Slate Islands, Scotland

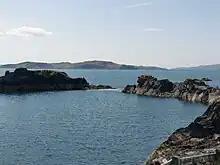
The southern rim of the former island of Eilean-a-beithich showing the breach

Torsa was inhabited until the 1960s. Belnahua had a significant population during the height of the commercial slate quarrying there but in 1914 quarry work ceased, the island was completely abandoned and it has been uninhabited ever since.